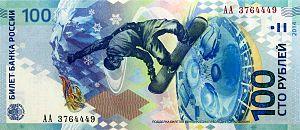
Le rouble russe, est l'unité monétaire de la Fédération de Russie depuis le 1ᵉʳ janvier 1993. Son symbole ₽ est devenu officiel le 11 décembre 2013. Il est divisé en 100 kopecks.